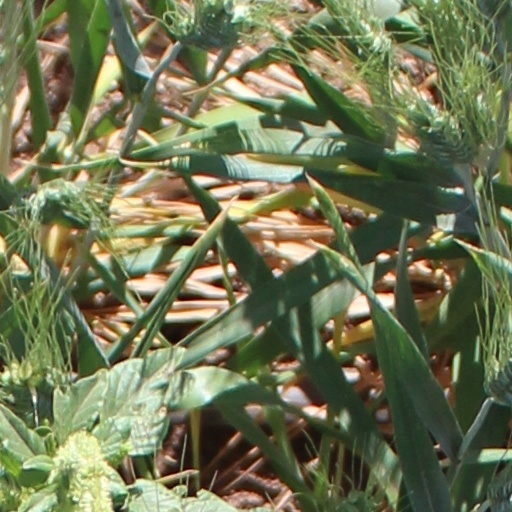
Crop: wheat